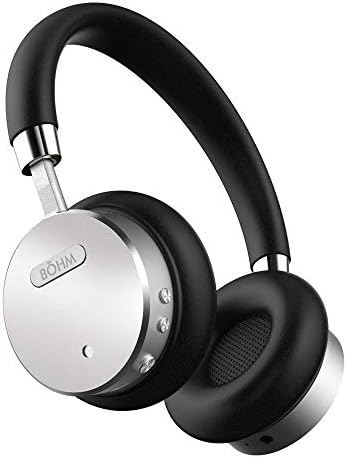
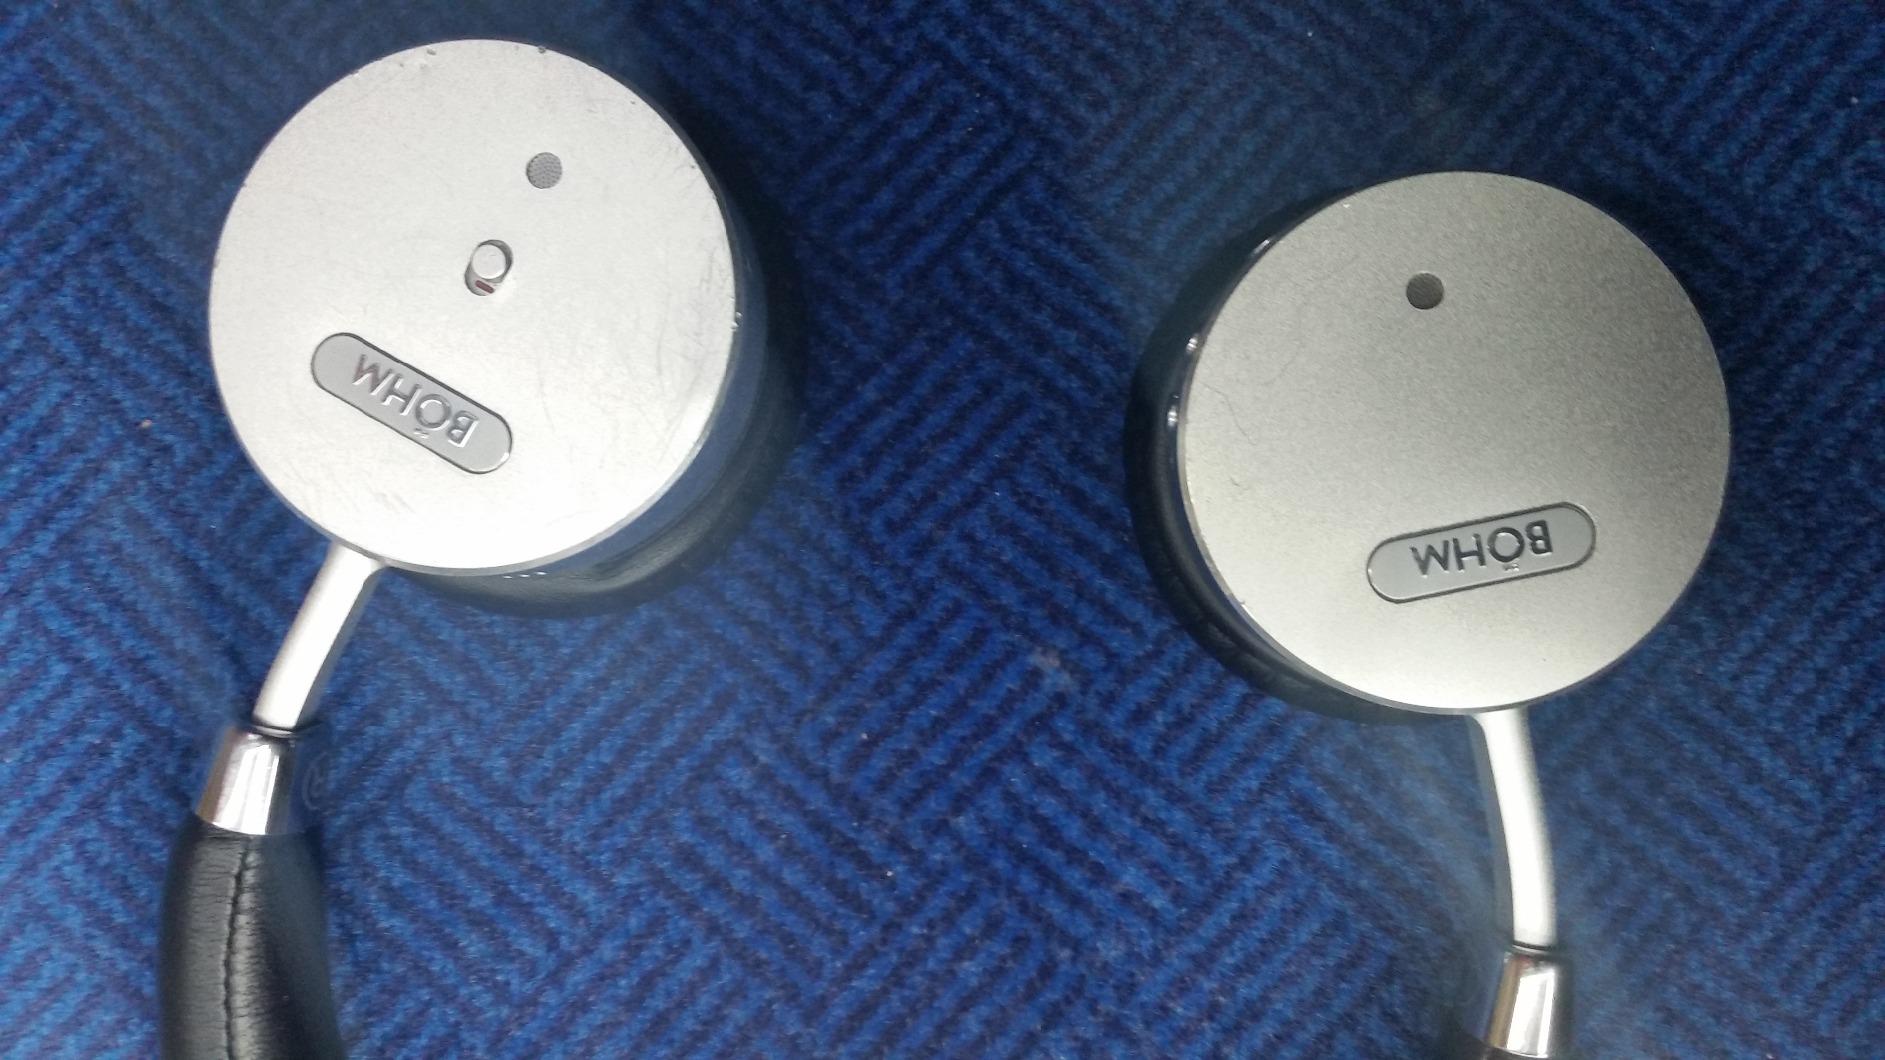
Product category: headphones
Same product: yes